Caulkin

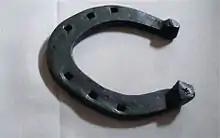
Heel calks on a horseshoe

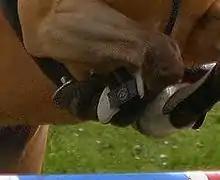
Screw-in-calks used on a show jumper.

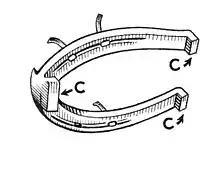
Calks (identified by the letter "C" on diagram) consist of spur-point and a shank to form an antislipping device.

A caulkin is a blunt projection on a horseshoe or oxshoe that is often forged, welded or brazed onto the shoe. The term may also refer to traction devices screwed into the bottom of a horseshoe, also commonly called shoe studs or screw-in calks. These are usually a blunt spiked cleat, usually placed at the sides of the shoe.